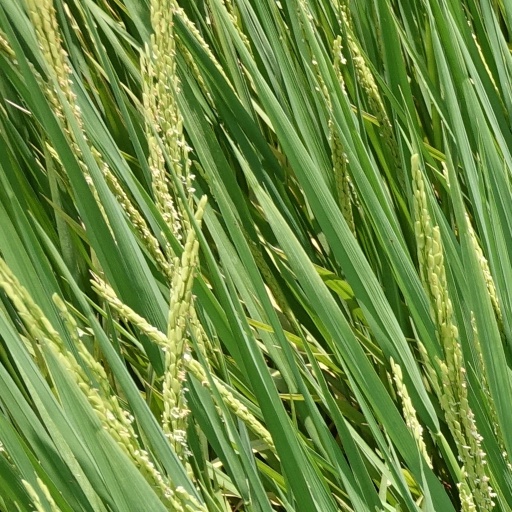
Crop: rice